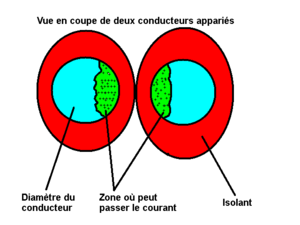
Cette image aide à comprendre l'effet de peau. Licence
L’effet de peau ou effet pelliculaire est un phénomène électromagnétique qui fait que, à fréquence élevée, le courant a tendance à ne circuler qu'en surface des conducteurs. Ce phénomène d'origine électromagnétique existe pour tous les conducteurs parcourus par des courants alternatifs. Il provoque la décroissance de la densité de courant à mesure que l'on s'éloigne de la périphérie du conducteur. Il en résulte une augmentation de la résistance du conducteur.